African-American Heritage Sites

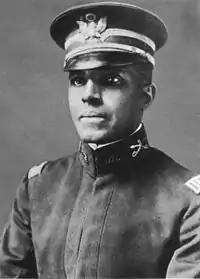

The National Park System preserves the history and contributions of African Americans as part of the nation's history. Over the years, the staff of the National Park Service has reflected the nation's social history. Among the first African Americans who influenced the course of the National Parks were: